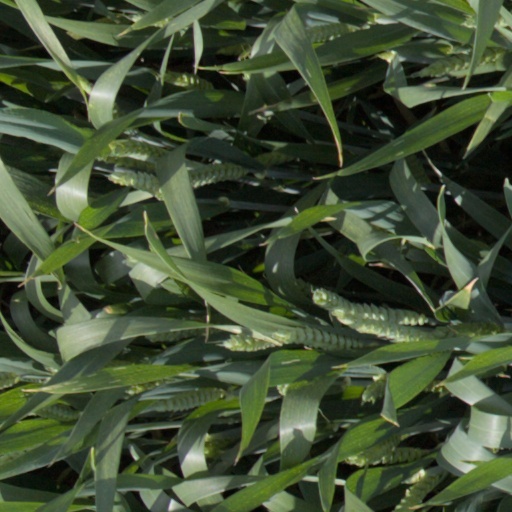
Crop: wheat